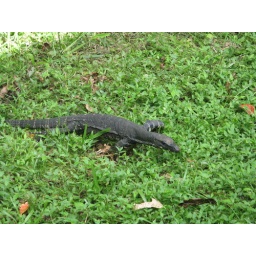
Small goanna near the house - first spotted at Marissa's door on the verandah